Gardening

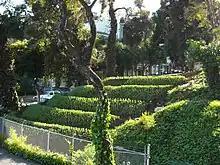
Berms of fava beans have been planted at Hayes Valley Farm, a community-built farm on the former Central freeway ramps of San Francisco

Gardening is the process of growing plants for their vegetables, fruits, flowers, herbs, and appearances within a designated space. Gardens fulfill a wide assortment of purposes, notably the production of aesthetically pleasing areas, medicines, cosmetics, dyes, foods, poisons, wildlife habitats, and saleable goods (see market gardening). People often partake in gardening for its therapeutic, health, educational, cultural, philosophical, environmental, and religious benefits.